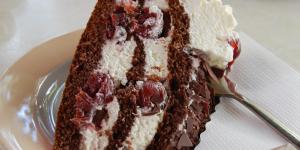
torta selva negra con thermomix